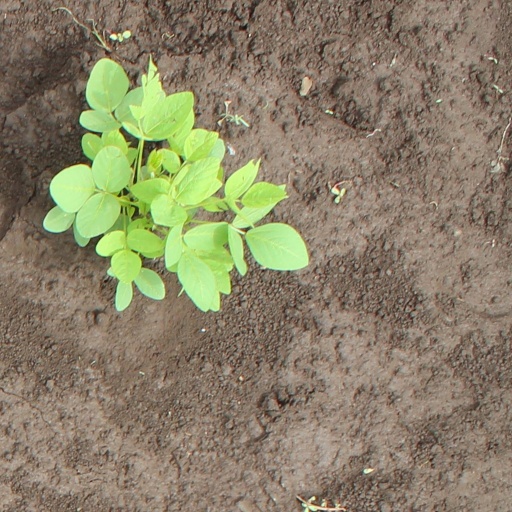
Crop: soybean